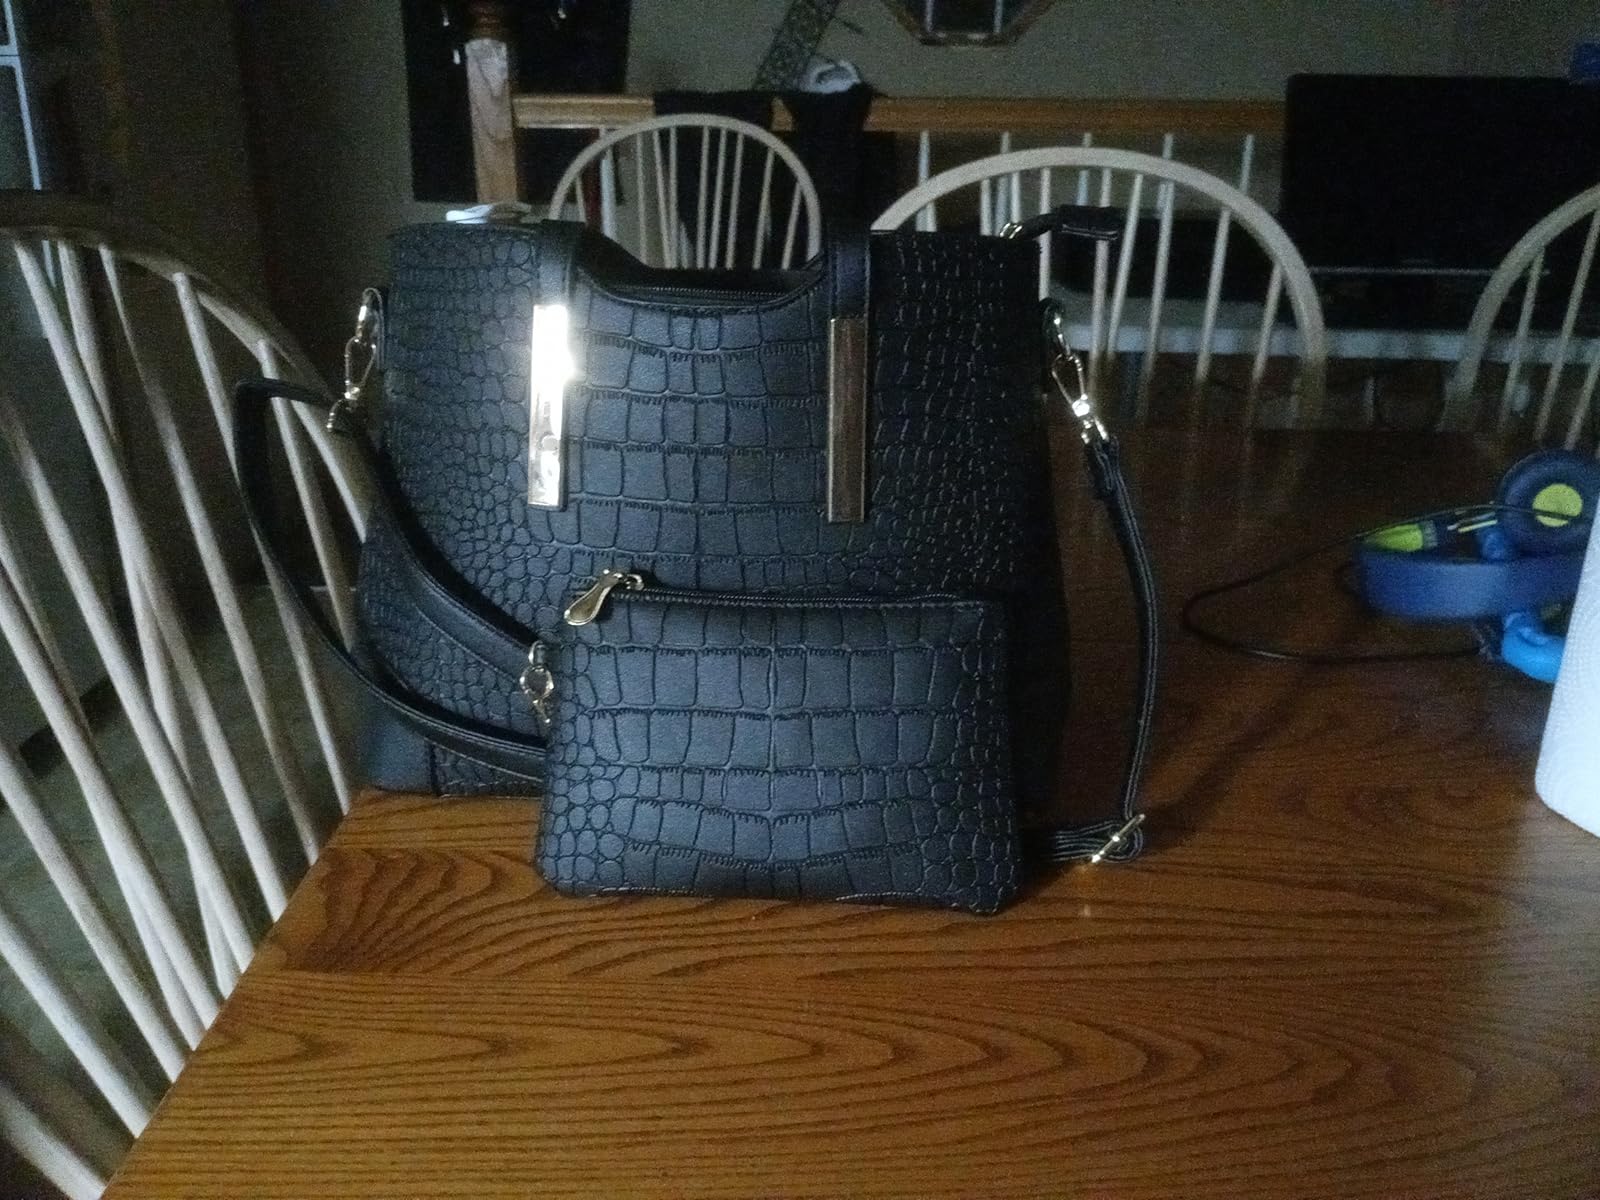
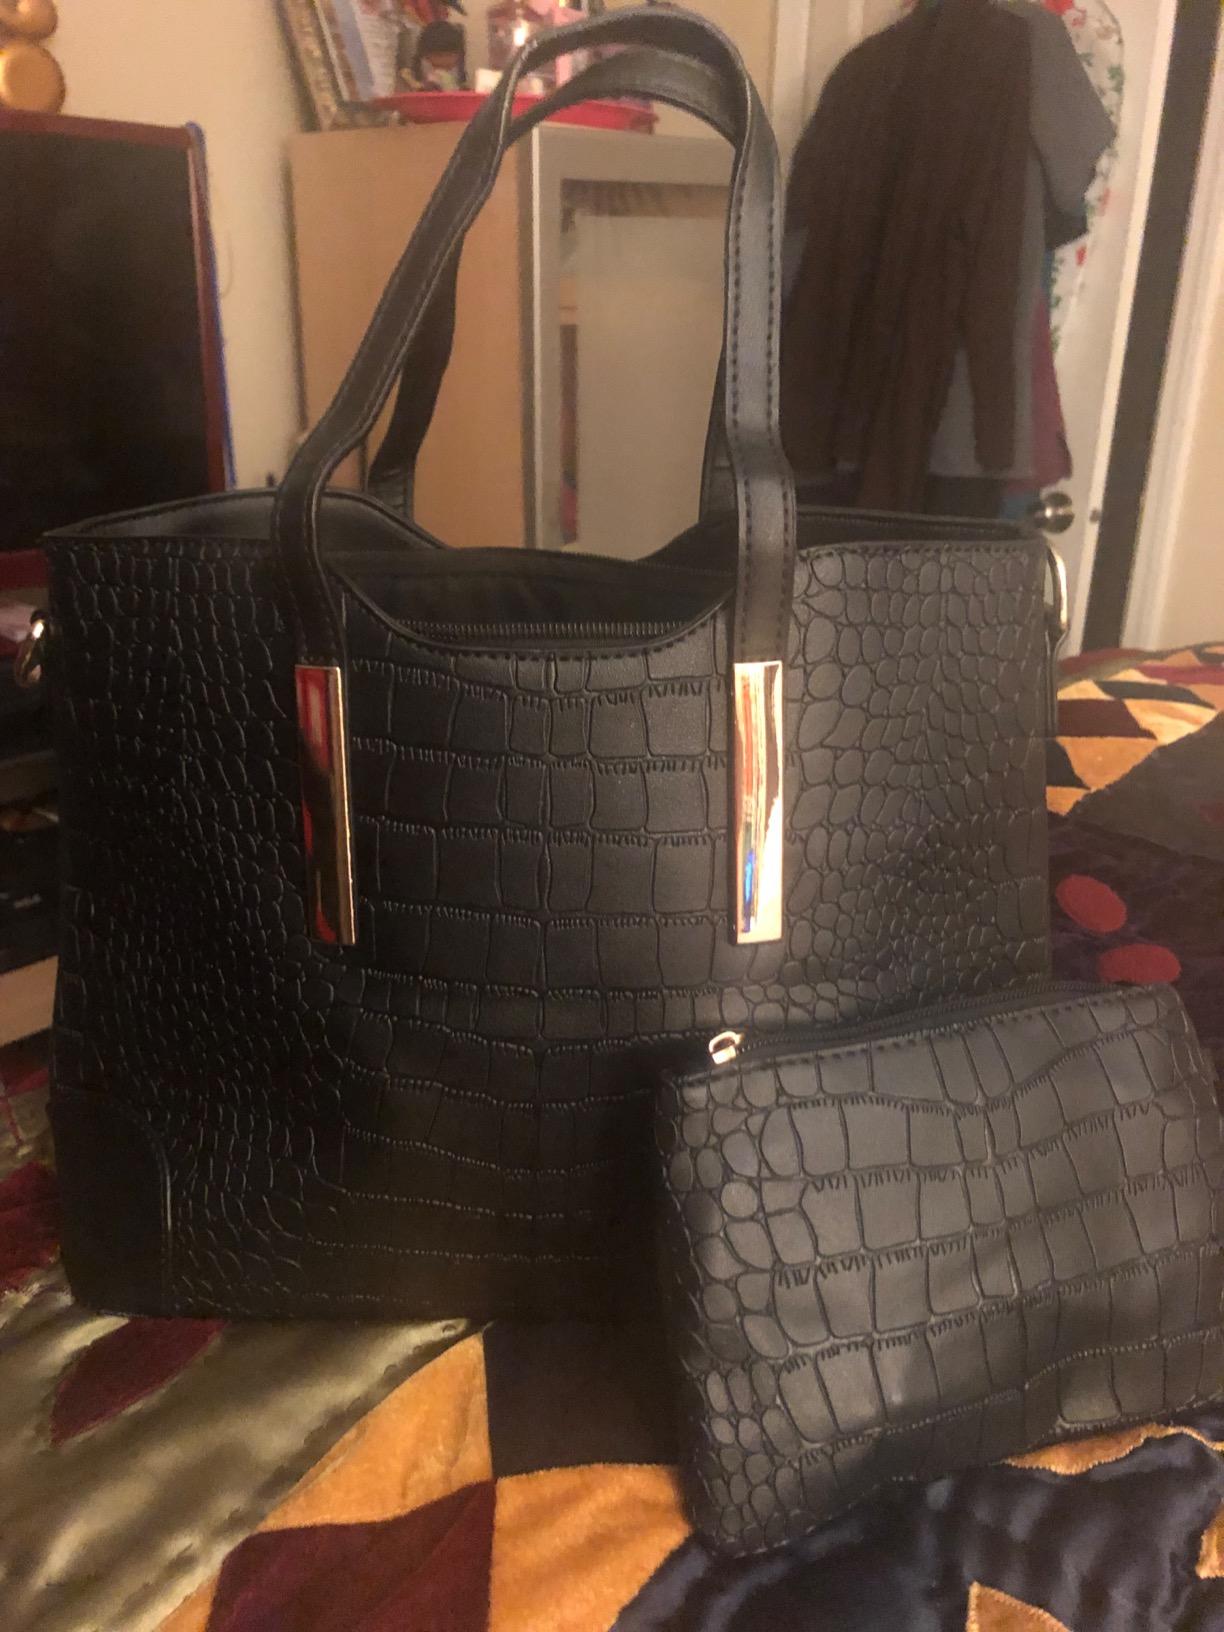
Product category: accessories_handbag
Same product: yes